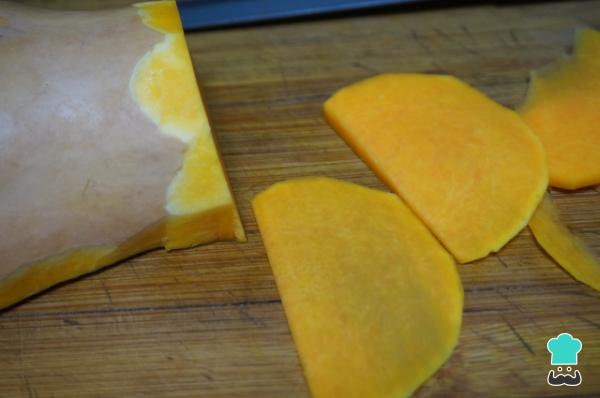
Limpia el centro de la calabaza, para ello retira las pipas y la piel de fuera, seguido, corta en rodajas muy finas como si fuera para una tortilla de patatas.